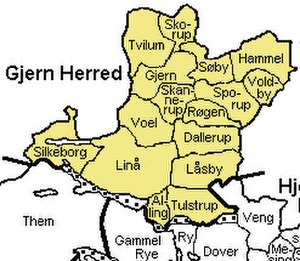
Gjern Herred
Gjern Herred var et herred i Skanderborg Amt. Herredet hed i Kong Valdemars Jordebog Giærnæhæreth hørte i middelalderen til Åbosyssel, var en tid under Skanderborg Len og fra 1660 til Skanderborg Amt og en tid i et Silkeborg Amt.